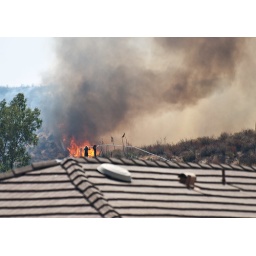
Fire cresting over hill by our house